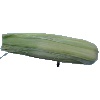
Label: corn_husk